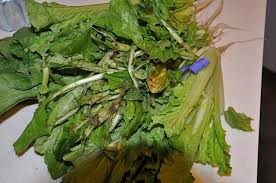
Label: trash